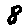
Label: 8